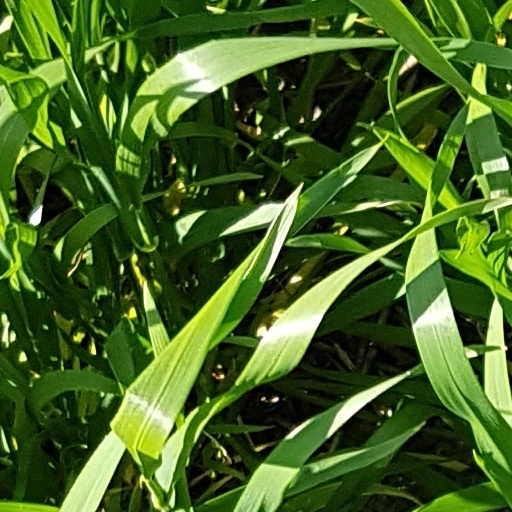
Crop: wheat